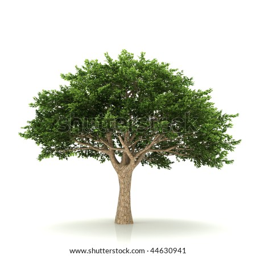
tree isolated on a white background